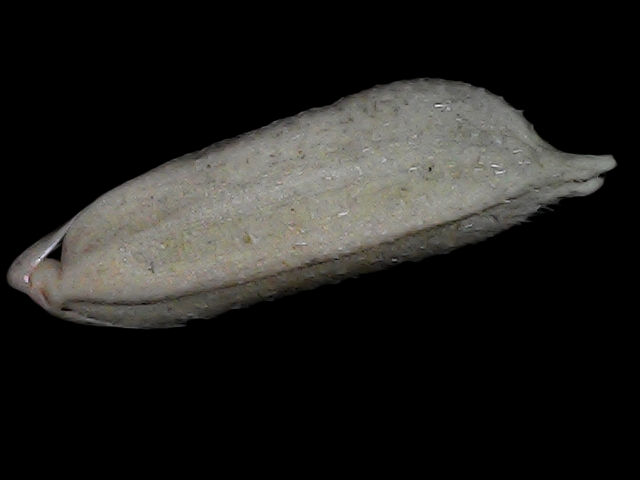
Rice variety: Bd79